Matahina Power Station

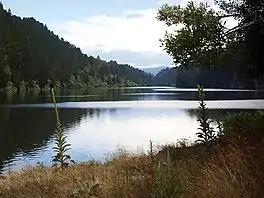
Lake Matahina

As the Rangitaiki River has high water flow generation from the station tends to be 'run-of-river' rather than on the basis of stored water.